Pericle Felici

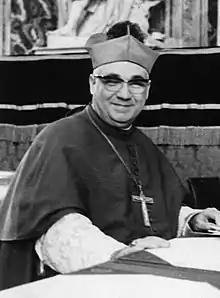
Monsignor Felici photographed during the Second Vatican Council

In 1959, when Pope John XXIII named a committee of twelve to plan the Second Vatican Council, Felici was named a member and its secretary. As secretary he served as spokesman, outlining the committee's plans to the media. He described its work as current issues rather than questions of church practice and said journalists would be welcome to report freely: "The Pope wants all opinions, even if contrary to the doctrine, experience and jurisprudence of the Roman curia." Cardinal Roberto Tucci recorded in his diaries that Pope John described Felici as very learned and a hard worker, adding that "he has a narrow mind".